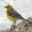
Label: bird